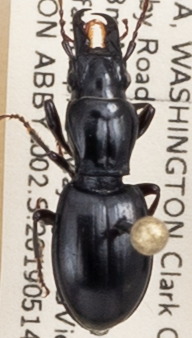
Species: Promecognathus crassus
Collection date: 2019-05-14
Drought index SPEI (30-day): -2.09
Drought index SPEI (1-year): -2.09
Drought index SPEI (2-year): -2.09